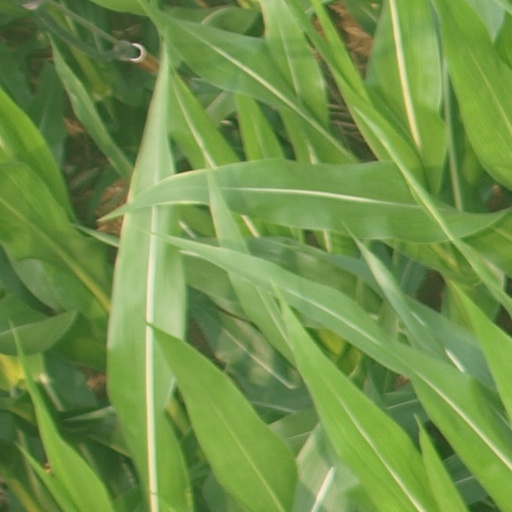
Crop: maize; corn